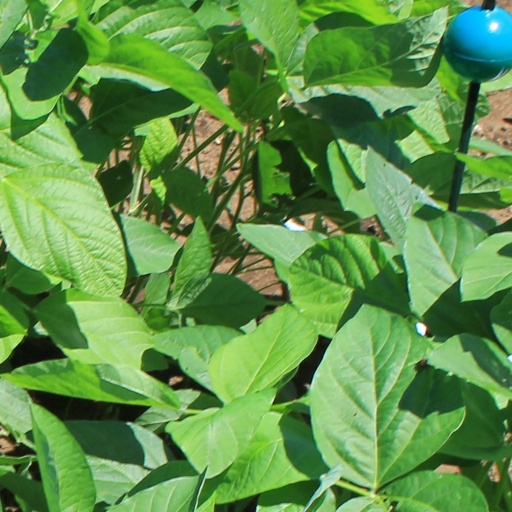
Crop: soybean